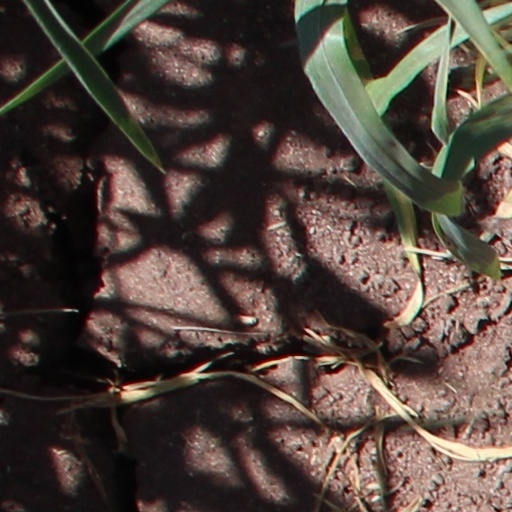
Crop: wheat